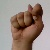
The image shows a hand gesture representing the letter 'T' in Indian Sign Language.